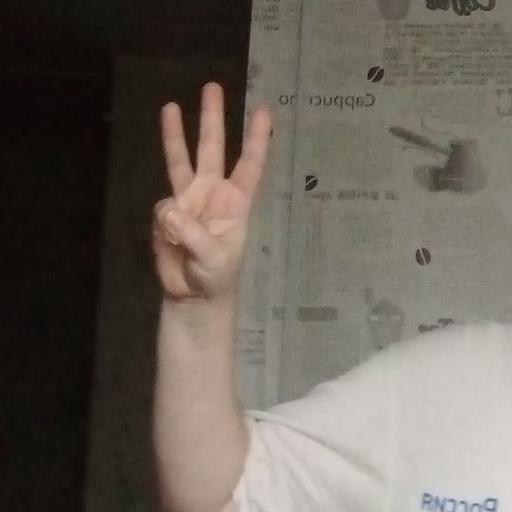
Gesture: three